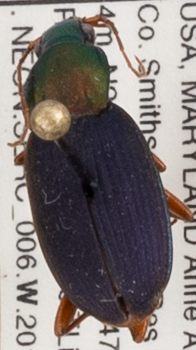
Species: Chlaenius emarginatus
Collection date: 2019-05-30
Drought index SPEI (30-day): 1.13
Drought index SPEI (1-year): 2.09
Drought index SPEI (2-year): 1.69